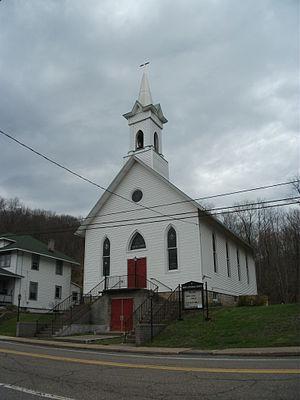
Frailey Township est un township situé au centre-ouest du comté de Schuylkill, en Pennsylvanie, aux États-Unis. En 2010, il comptait une population de 429 habitants.